Ancient South Arabian art

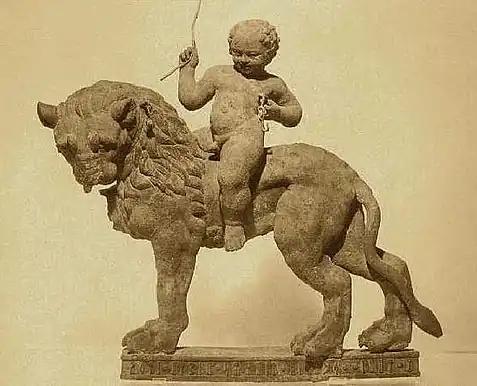
Bronze lion with a rider made by the Qatabanians circa 75–50 BC.

Ancient South Arabian art was the art of the pre-Islamic cultures of South Arabia, which was produced from the 3rd millennium BC until the 7th century AD.